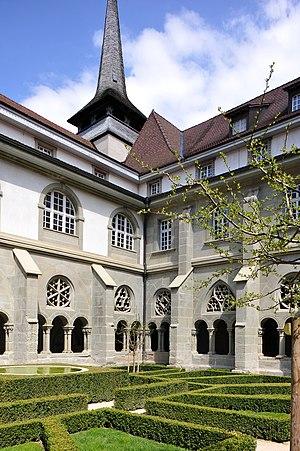
L'abbaye d'Hauterive, est une abbaye cistercienne fondée en 1138 par Guillaume, seigneur de Glâne, à Hauterive, aujourd'hui en Suisse dans le district de la Sarine du canton de Fribourg. Elle est la plus ancienne abbaye cistercienne de Suisse romande qui soit encore vivante. Les trois autres abbayes sont celles de la Maigrauge fondée en 1255, de la Fille-Dieu fondée vers 1239-1240 et des cisterciennes-bernardines de Sierre fondée en 1935.